Salzburg Museum

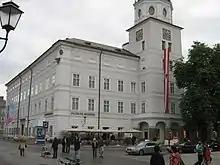

The Salzburg Museum was founded in 1834, when a small collection of military memorabilia was made accessible to the public to formalize the memories of the Napoleonic wars. After the Revolution of 1848, the collection became the official town museum of Salzburg.